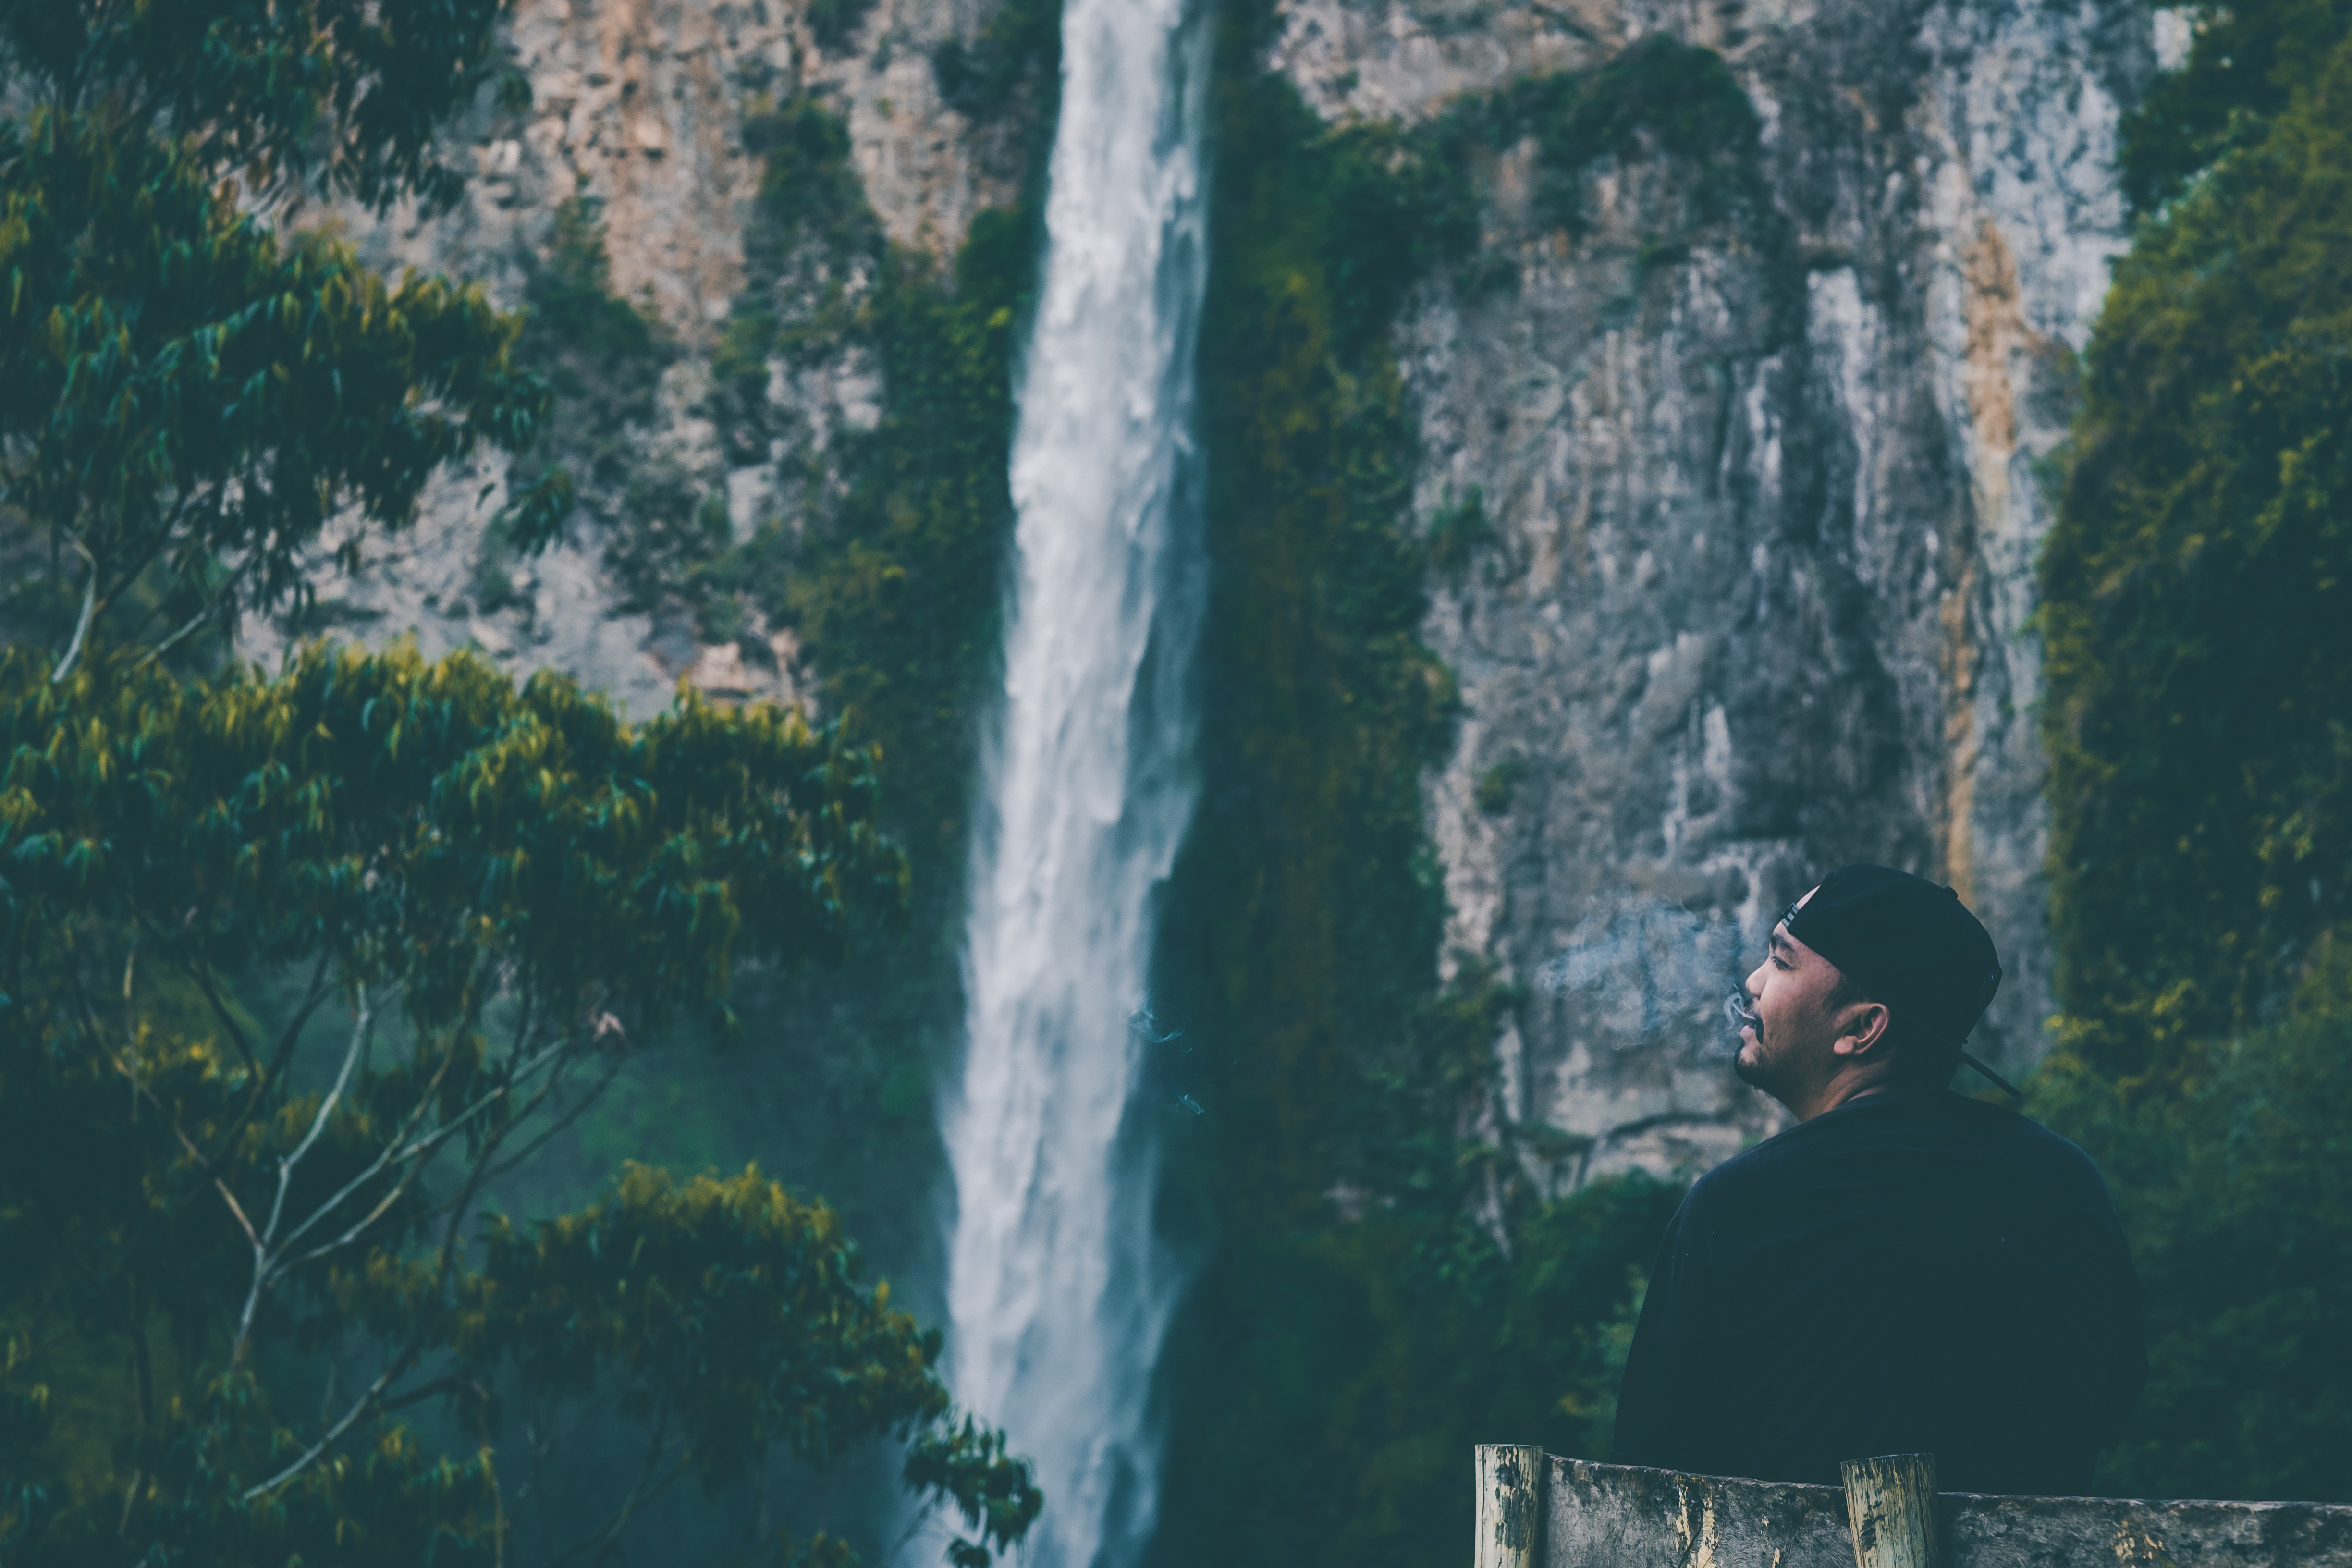
water, waterfall, cliff, extreme sport, terrain, water feature